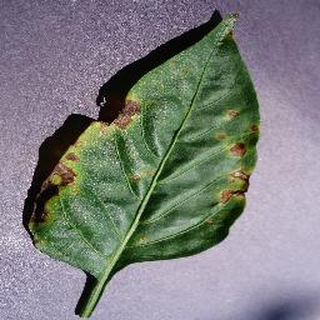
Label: bell_pepper_bacterial_spot